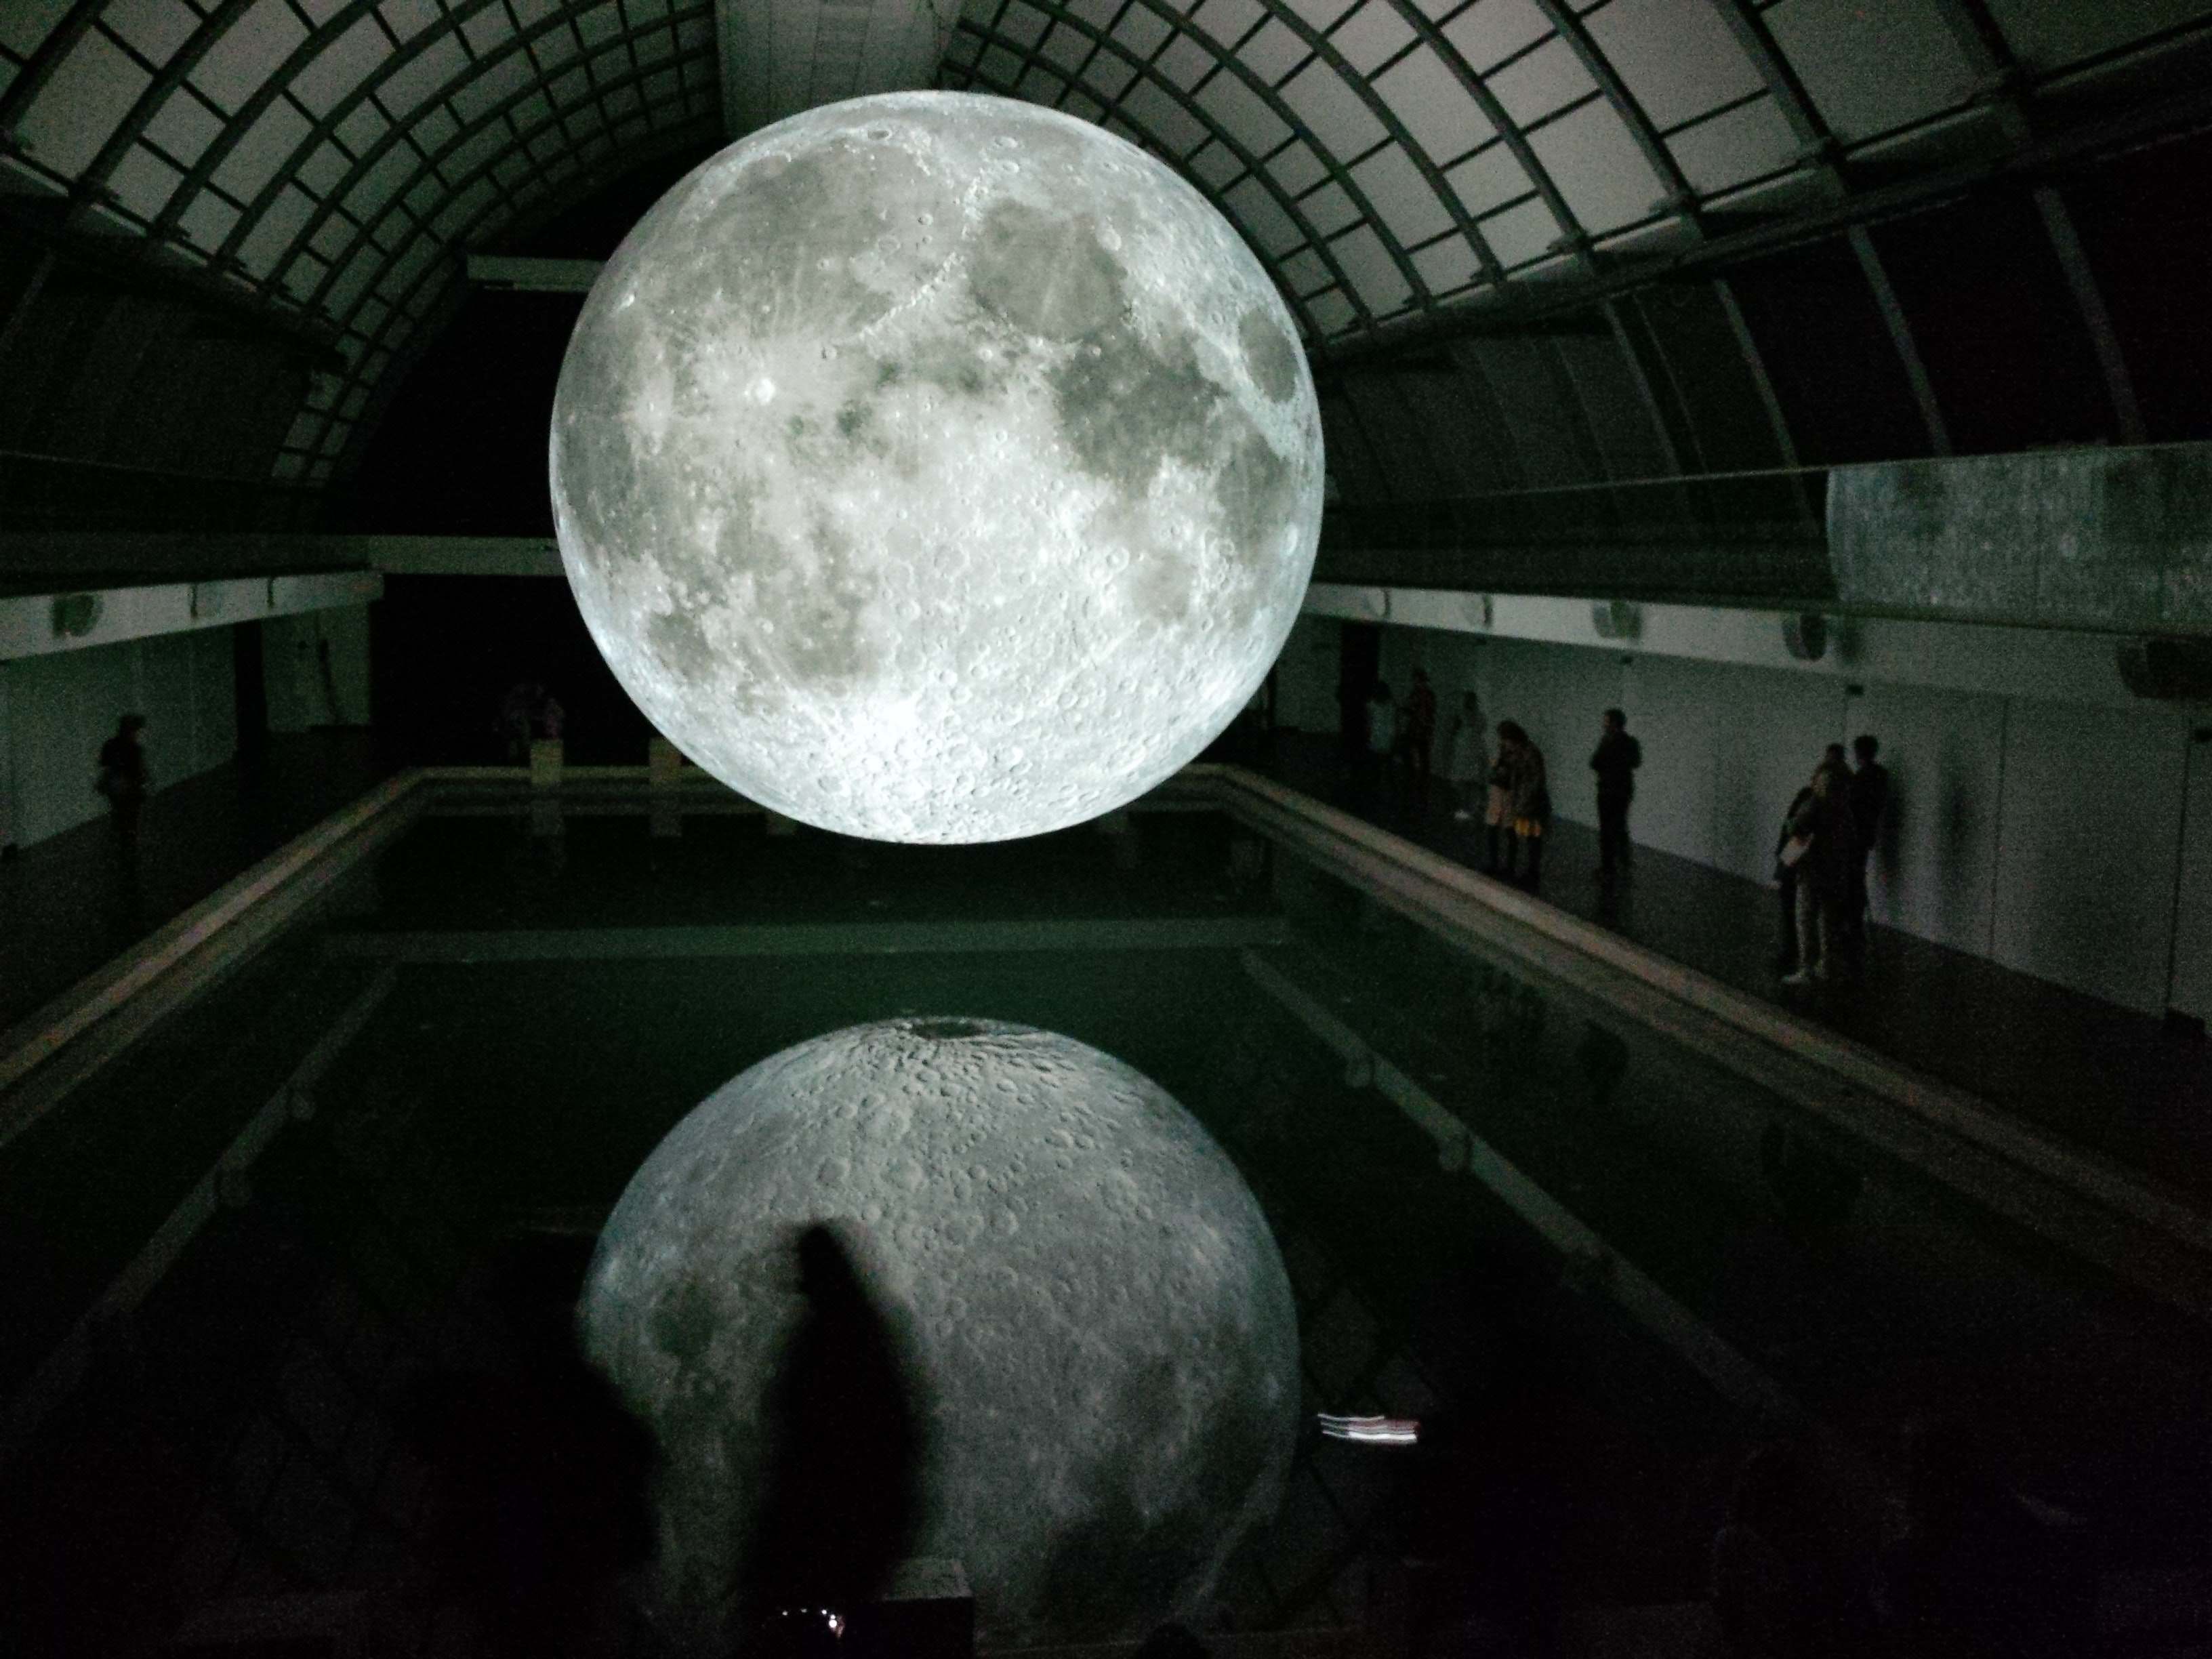
sphere, light, monochrome, black and white, monochrome photography, sky, world, space, photography, architecture, astronomical object, darkness, stock photography, symmetry, circle, science, midnight, style, screenshot